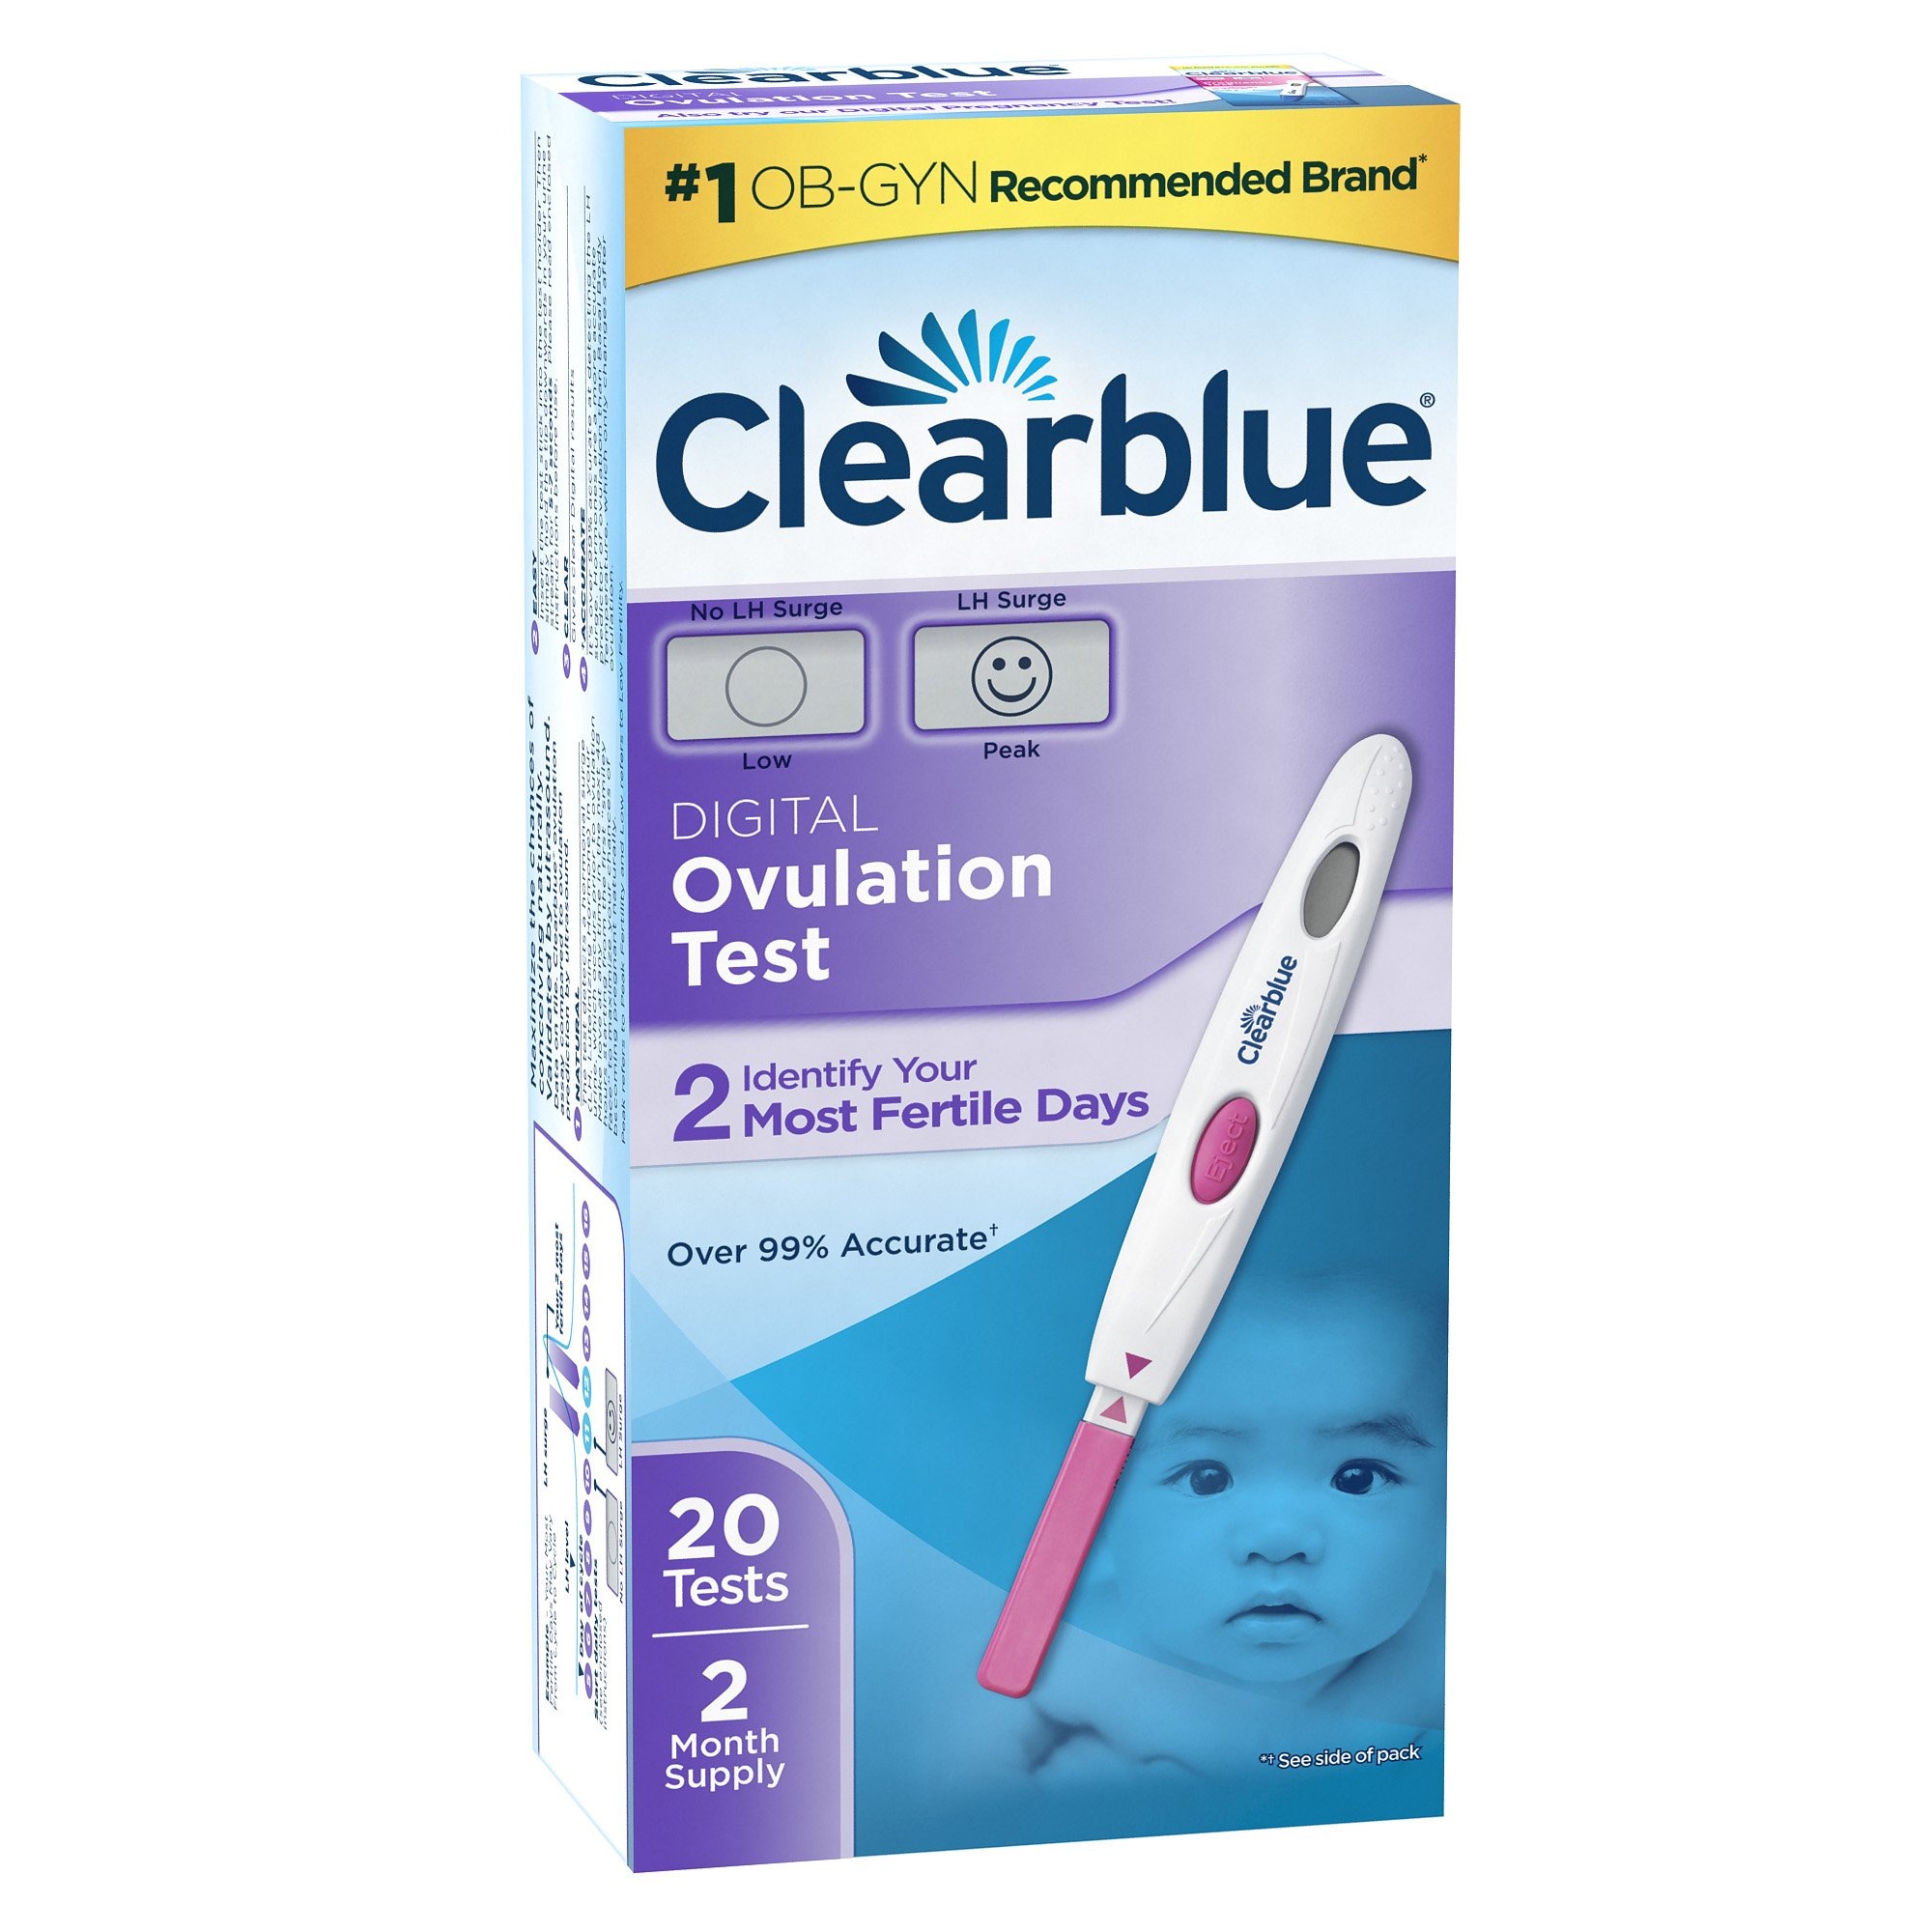
Item Name: Clearblue Digital Ovulation Test, 20 Count
Bullet Point 1: No.1 Ob-Gyn recommended brand
Bullet Point 2: Gives women a greater chance of detecting their fertile days, even if their cycle lengths are variable
Bullet Point 3: Completely clear result: a smiley face in the indicator window pinpoints your 2 most likely days to get pregnant
Bullet Point 4: Over 99% accurate at detecting your LH surge
Bullet Point 5: Take the test any time of the day
Value: 20.0
Unit: Count

Price: 25.98